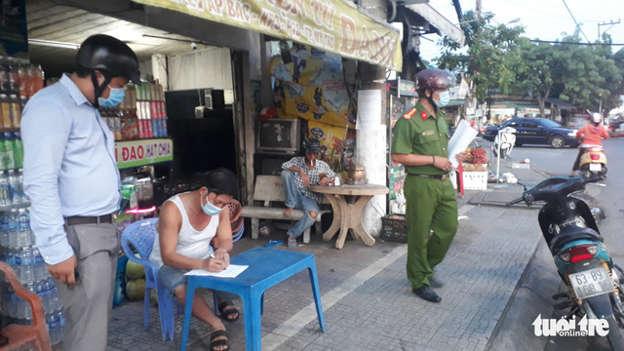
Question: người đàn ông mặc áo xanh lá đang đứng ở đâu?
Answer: trước cửa hàng bán nước